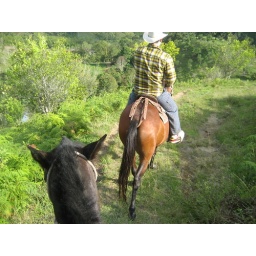
riding on horses in the tropical forest